Mike McCullough (Canadian football)

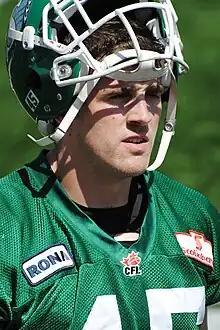
McCullough in 2010

Mike McCullough (born March 17, 1980) is a former Canadian football linebacker who played ten seasons for the Saskatchewan Roughriders of the Canadian Football League (CFL). McCullough was drafted by the Roughriders in the third round of the 2003 CFL Draft, after playing his college football at St. Francis Xavier University.